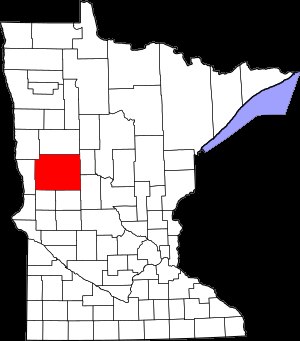
Otter Tail County
Otter Tail Countys placering i Minnesota
Otter Tail County er et county i den amerikanske delstat Minnesota. Amtet ligger i den vestlige del af staten og grænser op til Becker County i nord, Wadena County i nordøst, Todd County og Douglas County i sydøst, Grant County i sydvest, Wilkin County i vest og mod Clay County i nordvest.